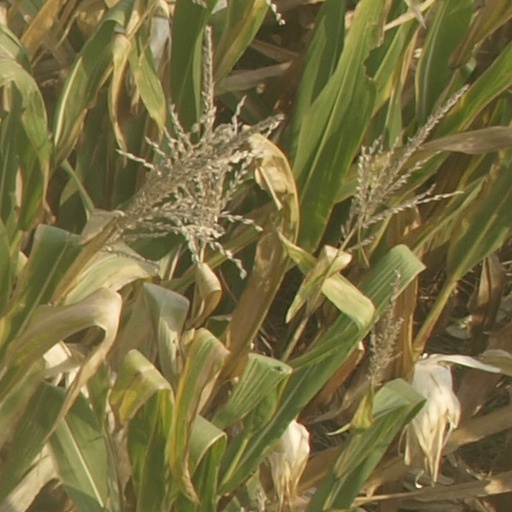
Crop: maize; corn